Rocca Flea

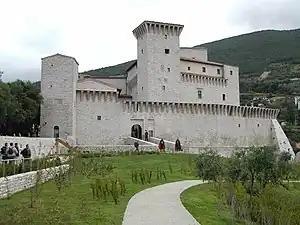
Rocca Flea, Gualdo Tadino.

The Rocca Flea is a fortified palace in Gualdo Tadino, Umbria, central Italy. It is located in the upper part of the hill on which the town lies.